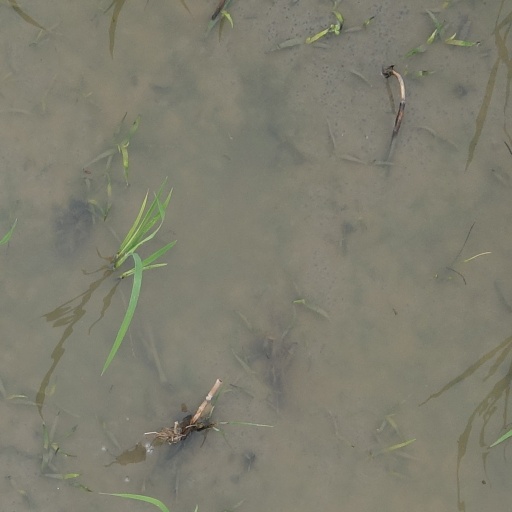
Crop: rice